Bell Beaker culture

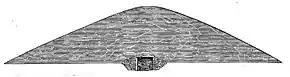
The Kerhué-Bras tumulus with stone burial chamber, France

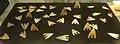
Yellow flint arrowheads, Brittany, France

A study by Olalde et al. (2018) confirmed a massive population turnover in western Europe associated with the Bell Beaker culture. In Britain the spread of the Bell Beaker culture introduced high levels of Steppe-related ancestry and was associated with a replacement of ~90% of the gene pool within a few hundred years. British Beaker-associated individuals showed strong similarities to central European Beaker-associated individuals in their genetic profile. Both men and women with Steppe ancestry participated in the turnover in Neolithic Britain, as evidenced by the rise of the paternal haplogroup R1b-M269 and maternal haplogroups I, R1a and U4. The paternal haplogroup R1b was completely absent in Neolithic individuals, but represented more than 90% of the Y-chromosomes during Copper and Bronze Age Britain. The study also found that the Bell Beaker arrivals in Neolithic Britain had significantly higher genetic variants associated with light skin and eye pigmentation than the local population, but low frequencies of the SNP associated with lactase persistence in modern Europeans.